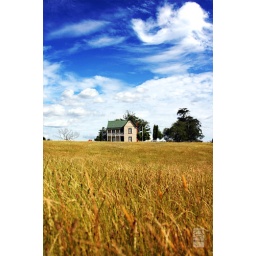
House in the field with the sky and stuff